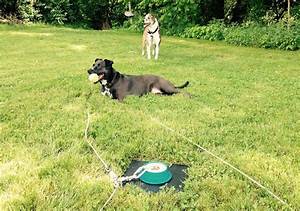
Label: dog